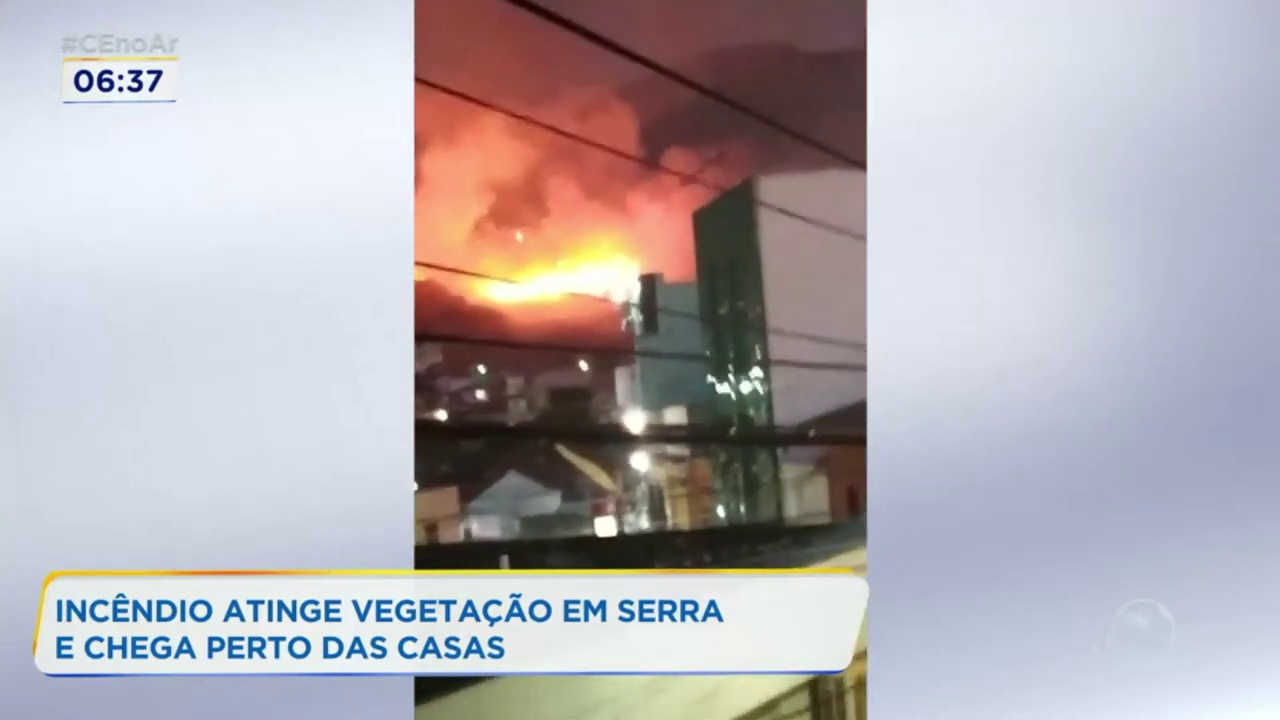
Fire: yes
Smoke: yes